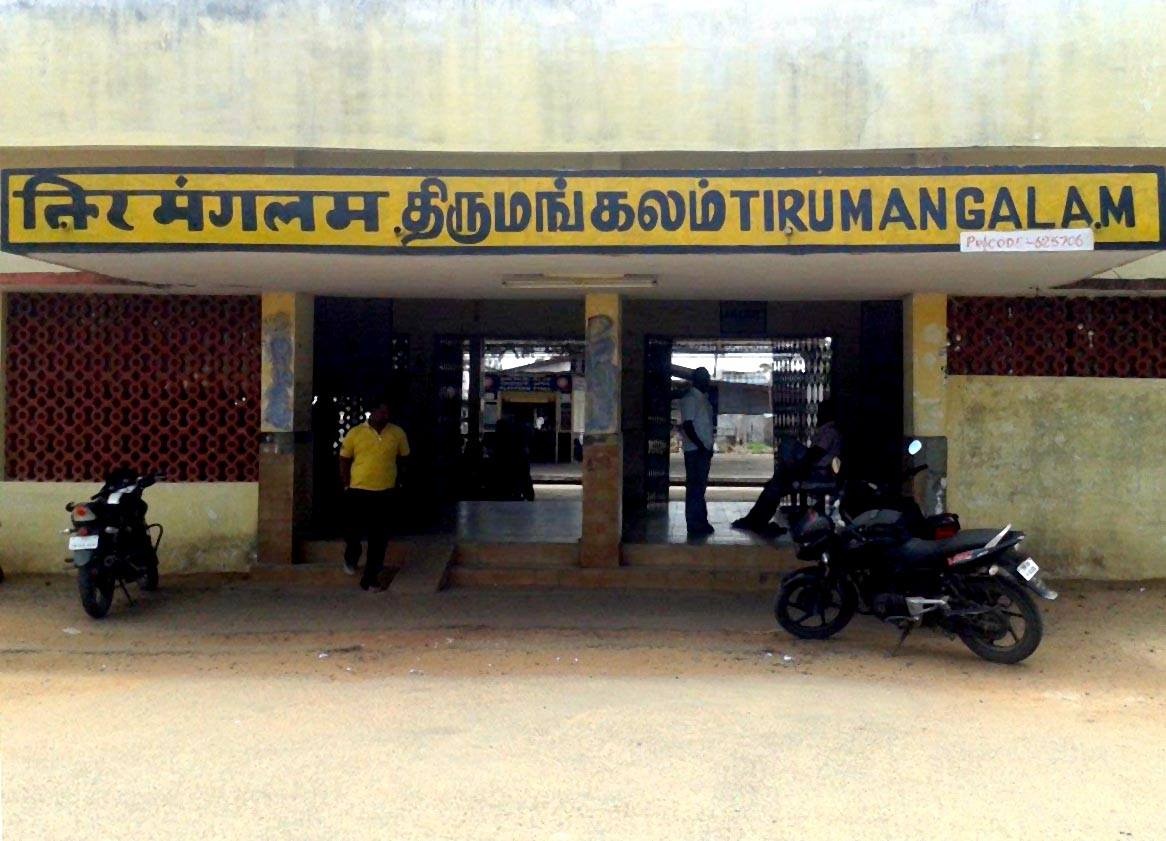
மதுரை மாவட்டம் திருமங்கலத்திலுள்ள தொடருந்து நிலையத்தின் முகப்பு